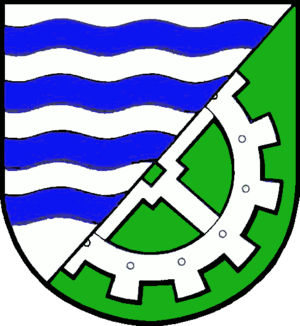
Lägerdorf
Coat of arms of Lägerdorf
Lägerdorf er en by og kommune i det nordlige Tyskland, beliggende i Amt Breitenburg under Kreis Steinburg. Kreis Steinburg ligger i den sydvestlige del af delstaten Slesvig-Holsten.